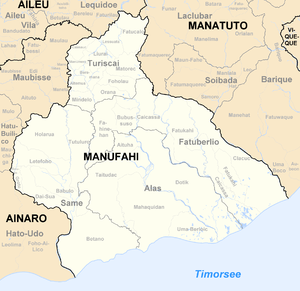
Manufahi est une municipalité du Timor oriental.